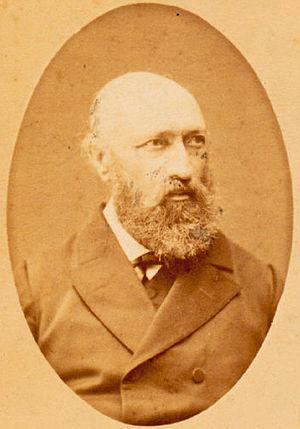
Louis Lacombe [Trouillon-Lacombe] est un pianiste et compositeur français, né à Bourges le 26 novembre 1818 et mort à Saint-Vaast-la-Hougue le 30 septembre 1884.